Whatihua

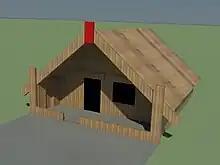
A diagram of a Māori "wharenui" ('meeting house'). The "tāhuhu" is the main beam which forms the ridge of the roof. In traditional Māori architecture, it symbolises the backbone.

When the two brothers reached adulthood, Tūrongo travelled south to Patea and got engaged to Rua-pū-tahanga, of Ngāti Raukawa. He then returned to Kāwhia and began to build a house at Te Whare-o-Ngarue in Kāwhia in preparation for her arrival. As he was working on the house, Whatihua came and advised him that the planned house was too big, convincing him to shorten the "tāhuhu" (ridge beam) in order to complete the task on time. He also convinced him to plant huge gardens, using up all of his kumara, so that he had none remaining in his storerooms. Meanwhile, Whatihua at Te Wharenui ('The Big House') on the Aotea Harbour, where it is said that the outline of the house is still visible in the grass in the summer. While Tūrongo was waiting to harvest his kumara, Whatihua summoned Rua-pū-tahanga from Patea.